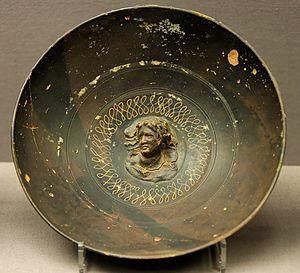
Bol à vernis noir à décor de cercle incisé et tête de ménade en relief. Œuvre grecque, IIe siècle av. J.-C. Provenance